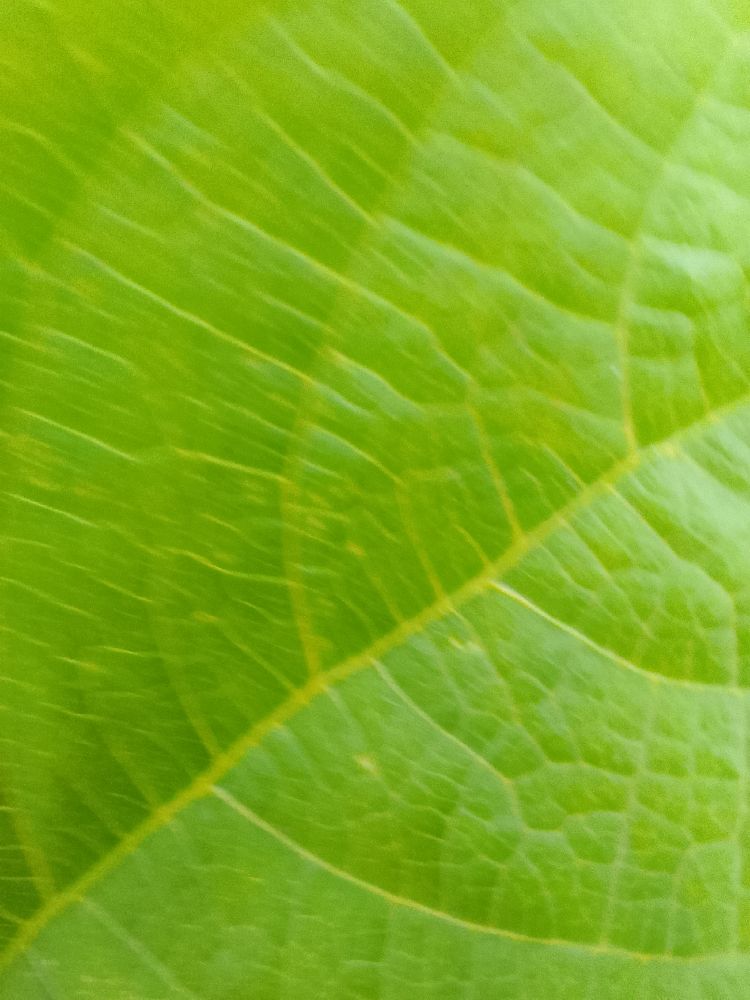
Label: healthy